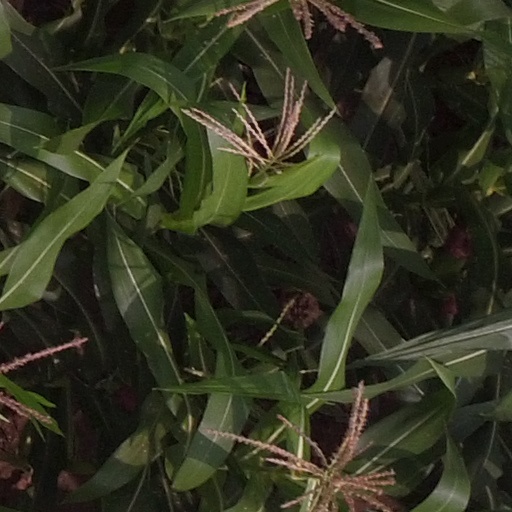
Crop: maize; corn